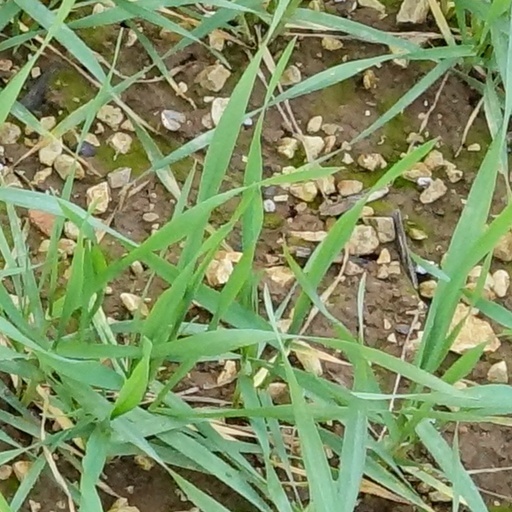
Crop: wheat